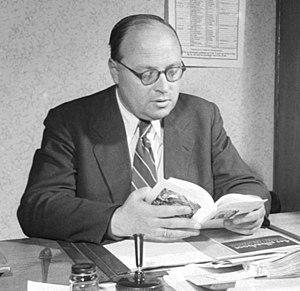
Ernst Schönwiese, né à Vienne le 6 janvier 1905 et mort dans cette ville le 4 avril 1991, est un écrivain et poète autrichien, directeur de programme pour la littérature, le théâtre radiophonique et les émissions scientifiques à la Société autrichienne de radiodiffusion.